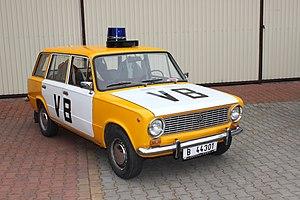
La Sbor národní bezpečnosti ou SNB était la police tchécoslovaque de 1945 à 1991. Elle comprenait la Veřejná bezpečnost qui s'occupait de la sécurité publique, et de la Sécurité d'État, le service de renseignements.